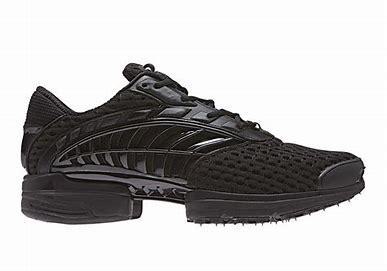
Brand: adidas
Model: Climacool